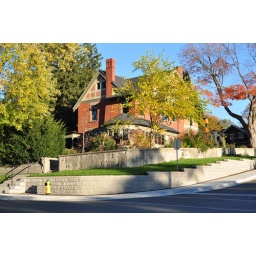
Fall. Photos of a large house near the LCBO in Elora, Ontario. Notice how big that inflatable cat is.